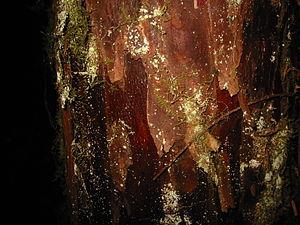
L'If de l'Ouest ou If du Pacifique est un conifère originaire du nord-ouest de l'Amérique du Nord au Canada et aux États-Unis.